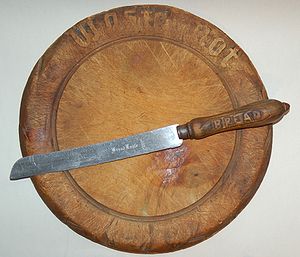
Brødkniv
Brødkniv på skærebræt.
En brødkniv er, som navnet antyder, en type kniv, som bruges til at skære i brød med. Det er en af mange typer køkkenknive som bl.a. kokke bruger. Bladet har en savtakket æg, der gør det muligt at skære i blødt brød uden at knuse det eller trykke det fladt som en almindelig kniv med lige æg ville gøre.